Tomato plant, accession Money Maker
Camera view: bottom (45 deg); turntable rotation: 0 degrees
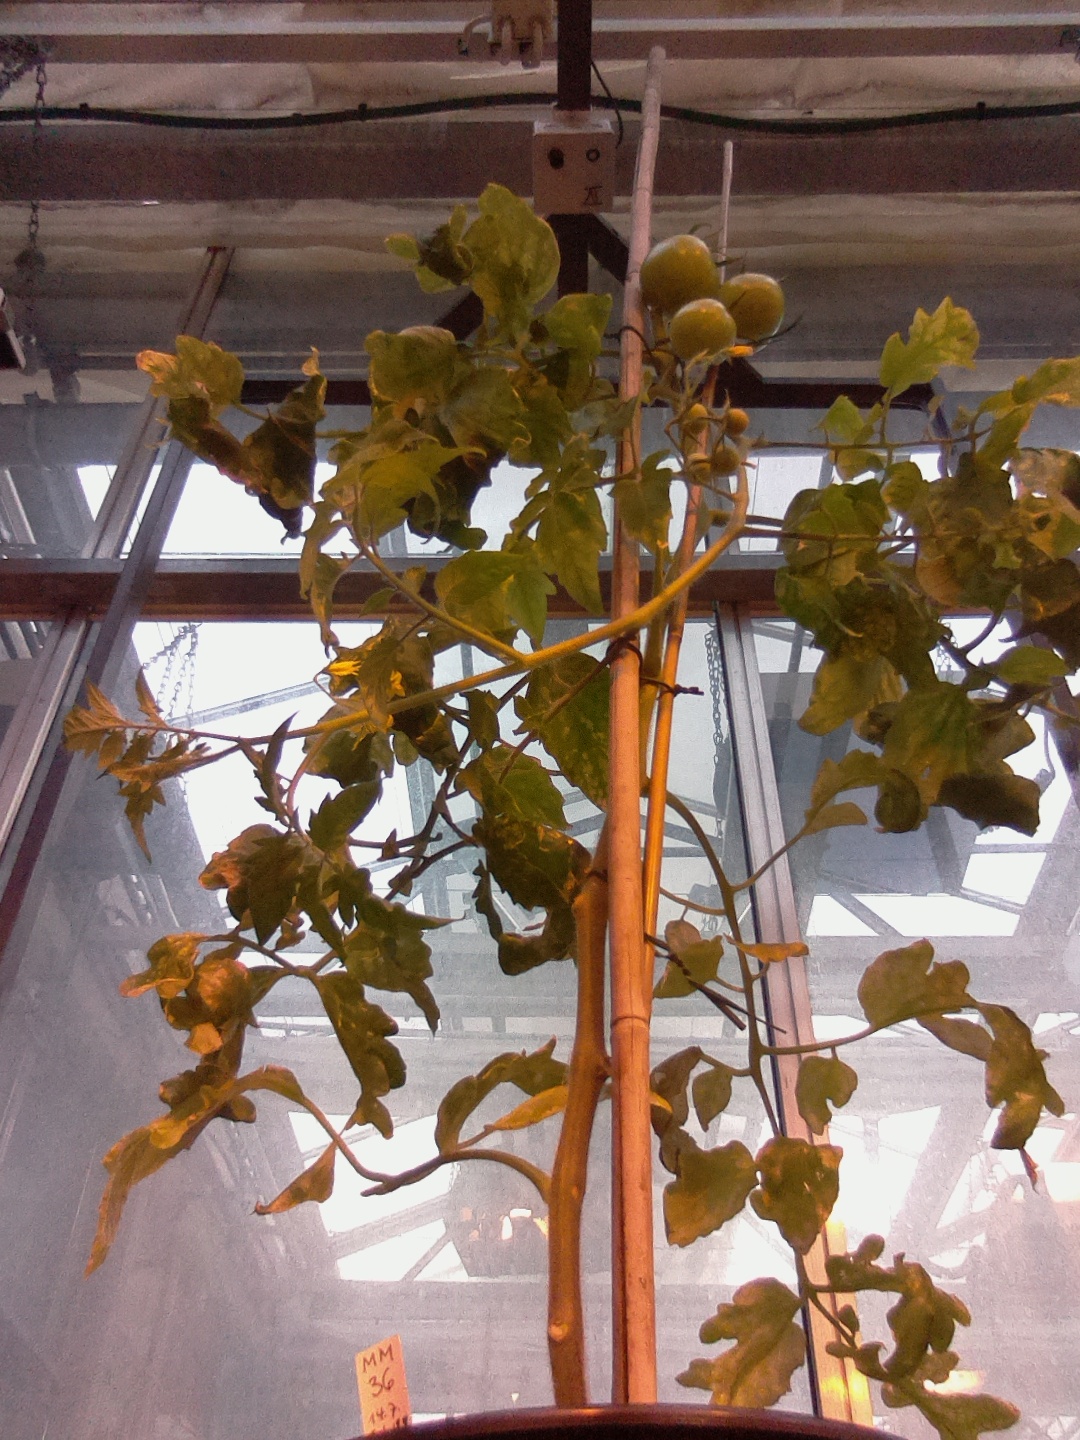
BBCH growth stage 77: 70%-80% of final fruit size